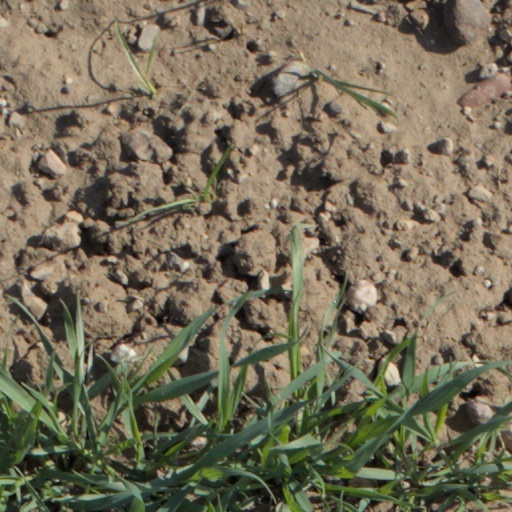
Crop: wheat